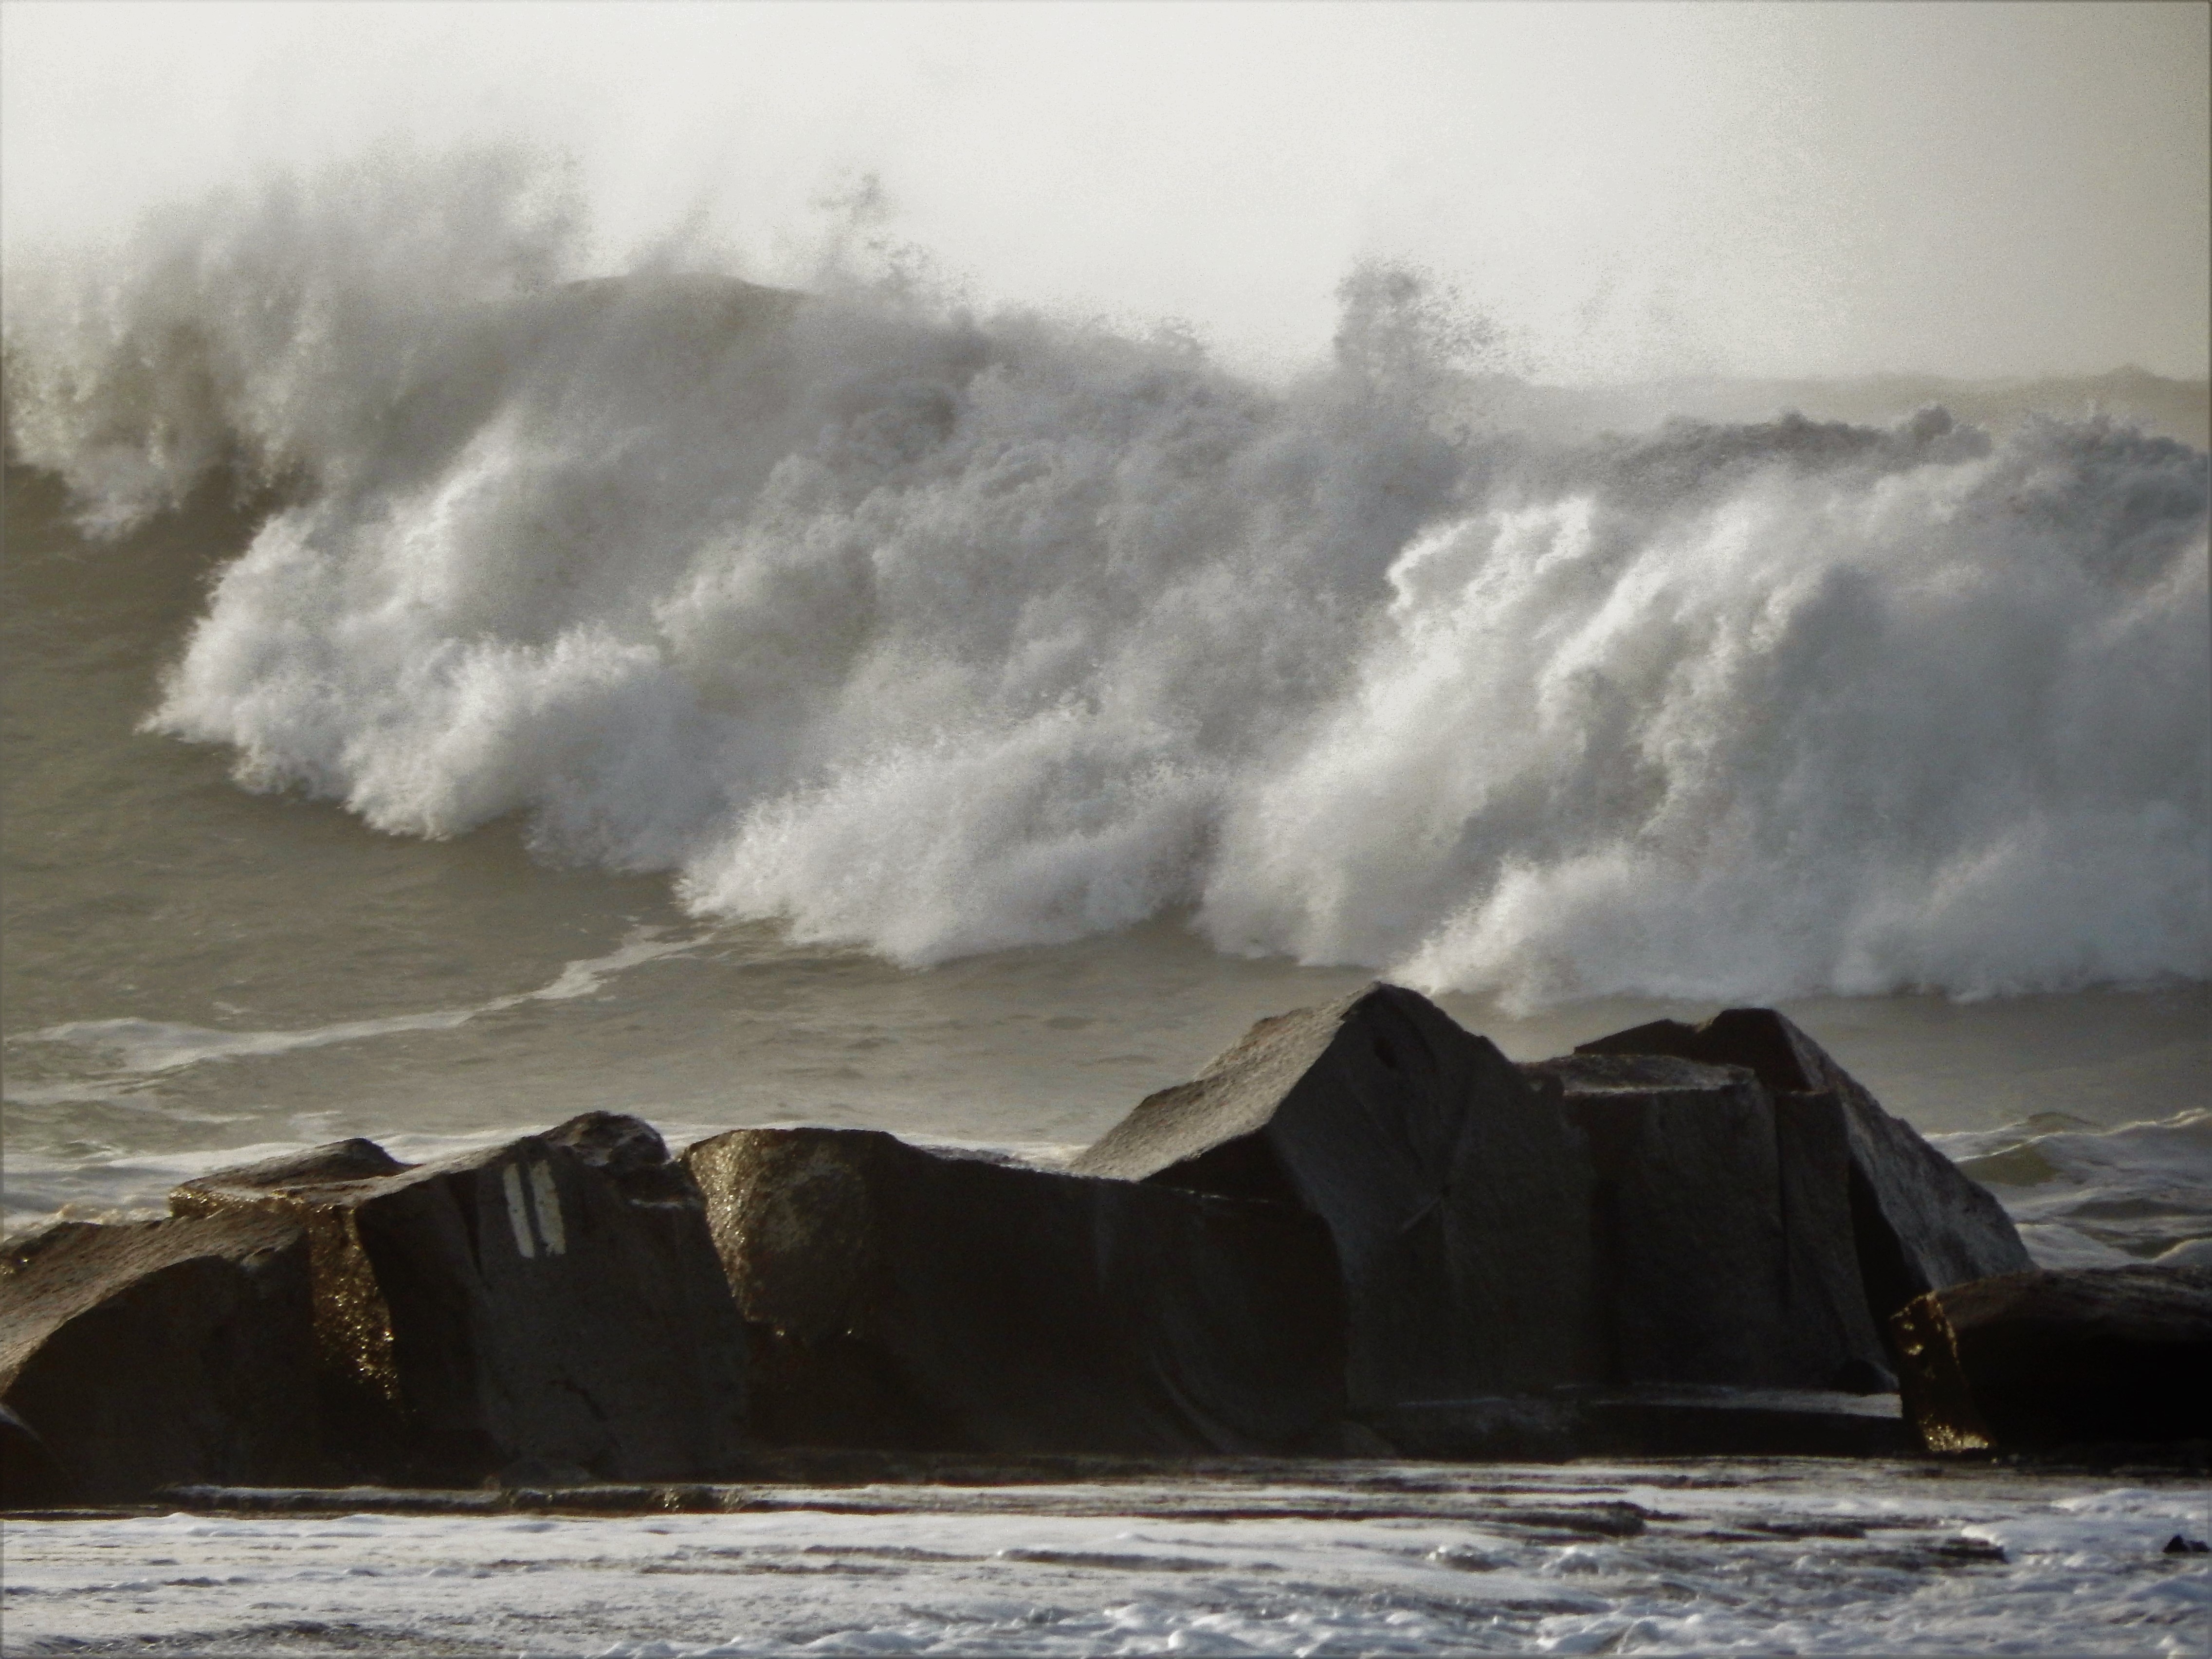
beach, sea, coast, rock, ocean, winter, shore, wave, wind, cliff, weather, storm, bay, terrain, material, body of water, atmospheric phenomenon, wind wave